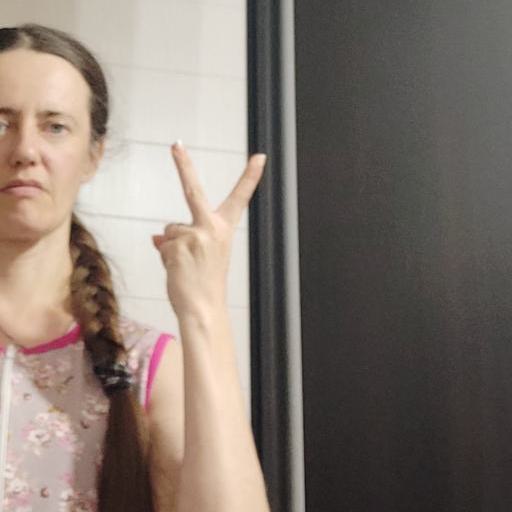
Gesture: peace_inverted